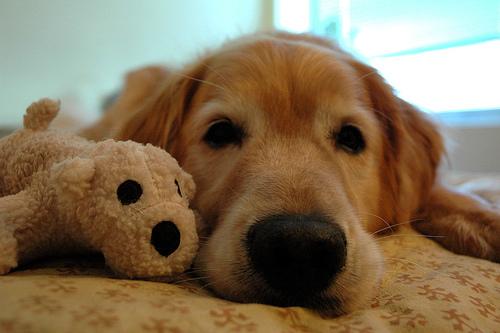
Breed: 5355-n000126-golden_retriever